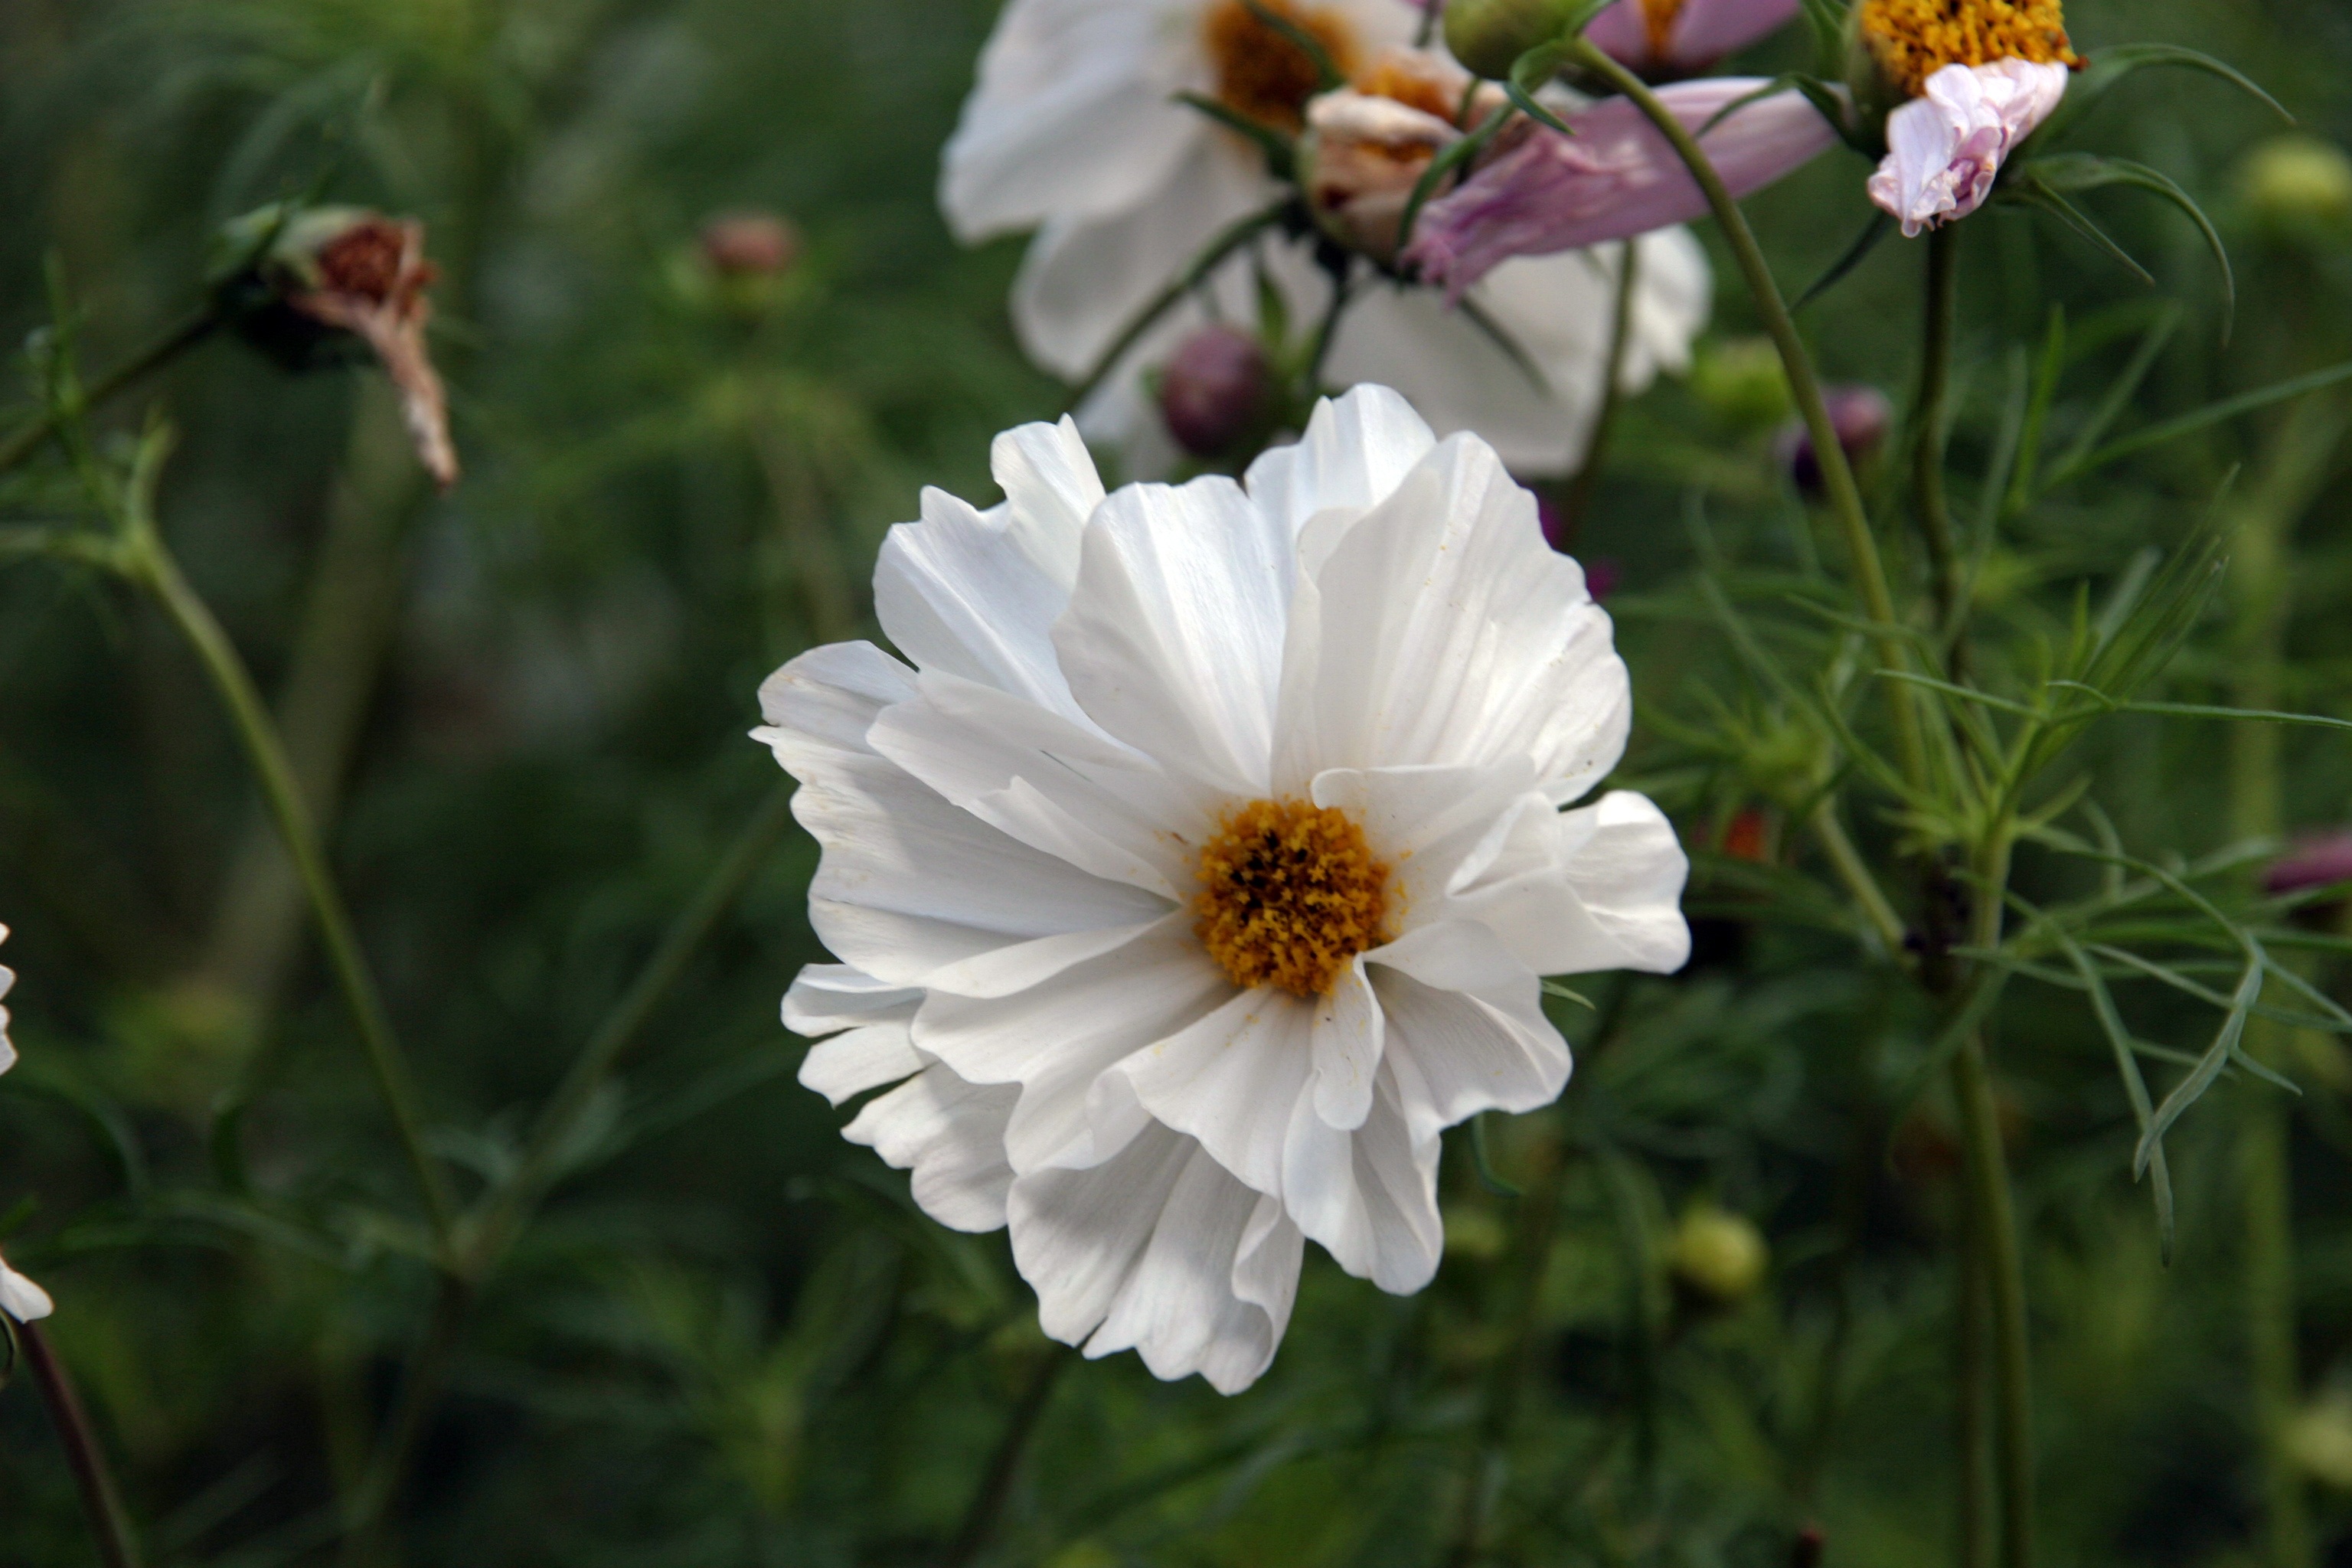
landscape, nature, outdoor, blossom, open, plant, white, field, meadow, cosmos, leaf, flower, petal, bloom, floral, wild, love, pattern, spring, green, color, macro, natural, fresh, botany, blooming, garden, close, flora, season, life, wildflower, sunny, gardening, vivid, bright, organic, support, flowering plant, daisy family, fragility, oxeye daisy, land plant, garden cosmos